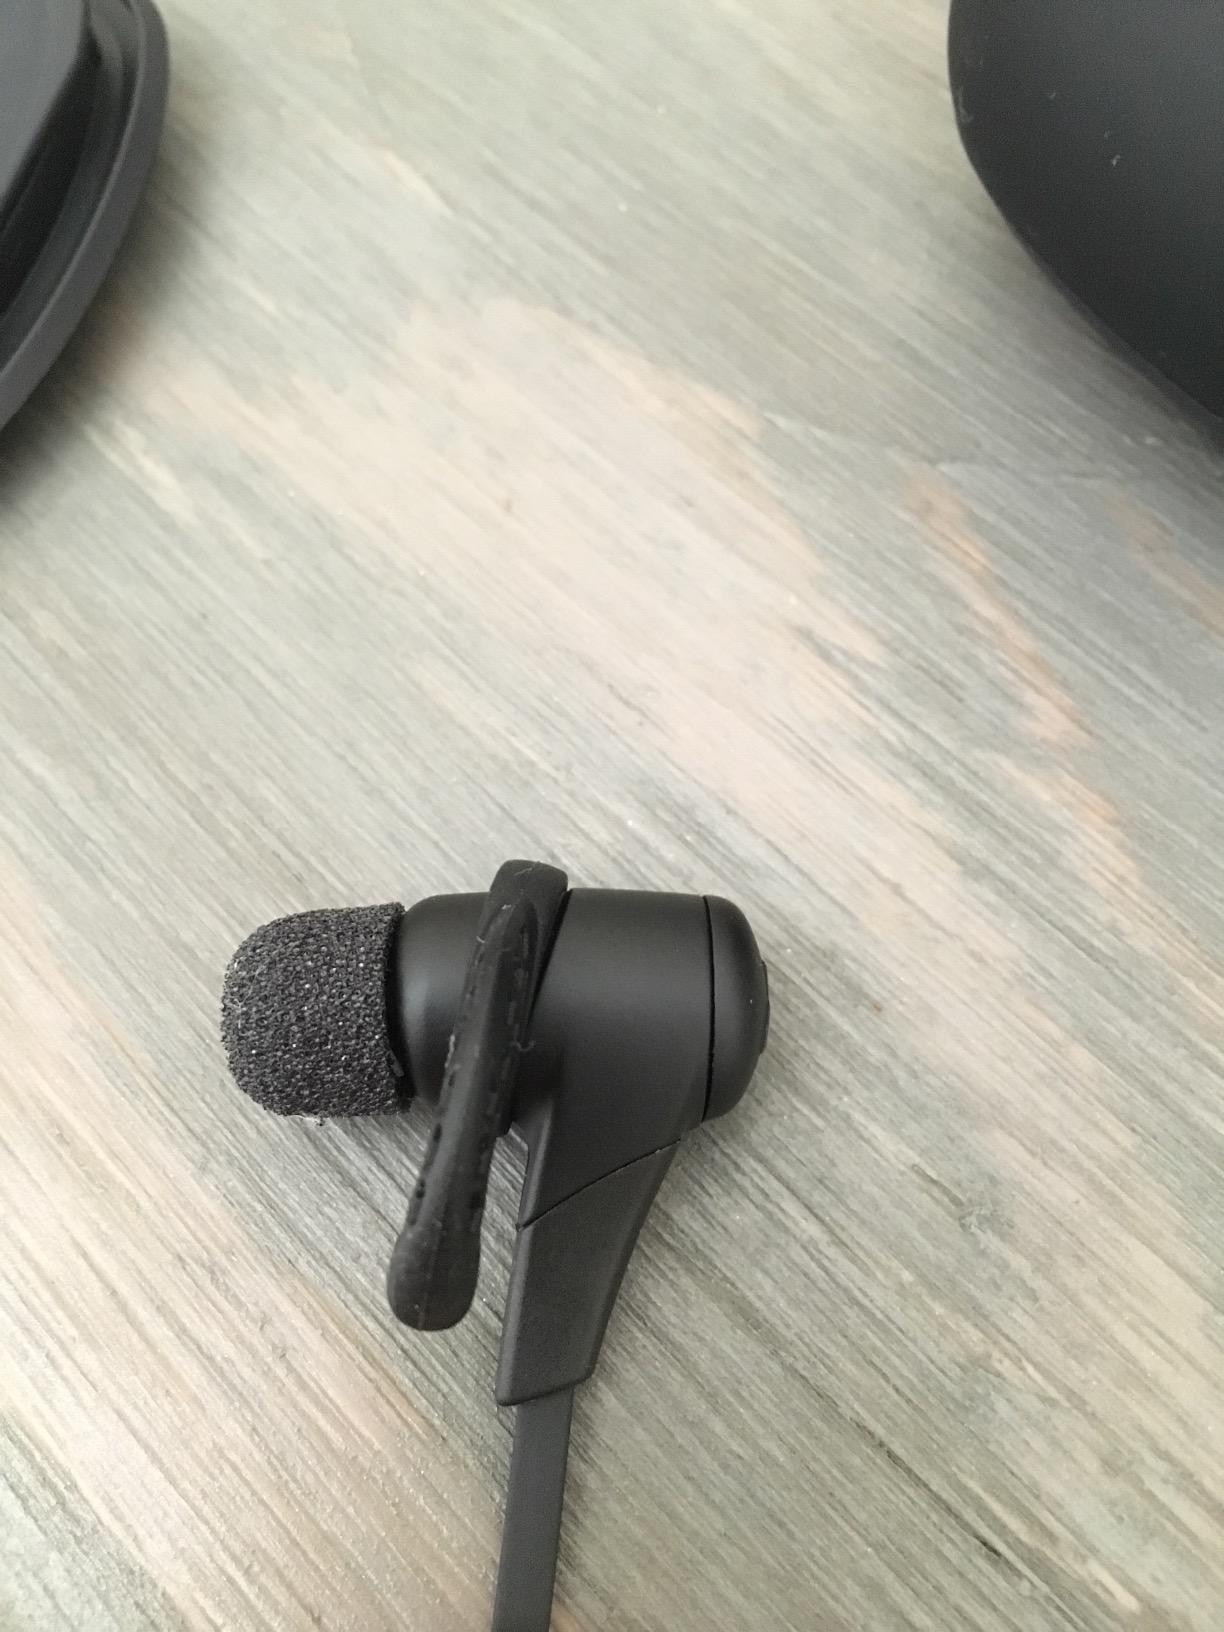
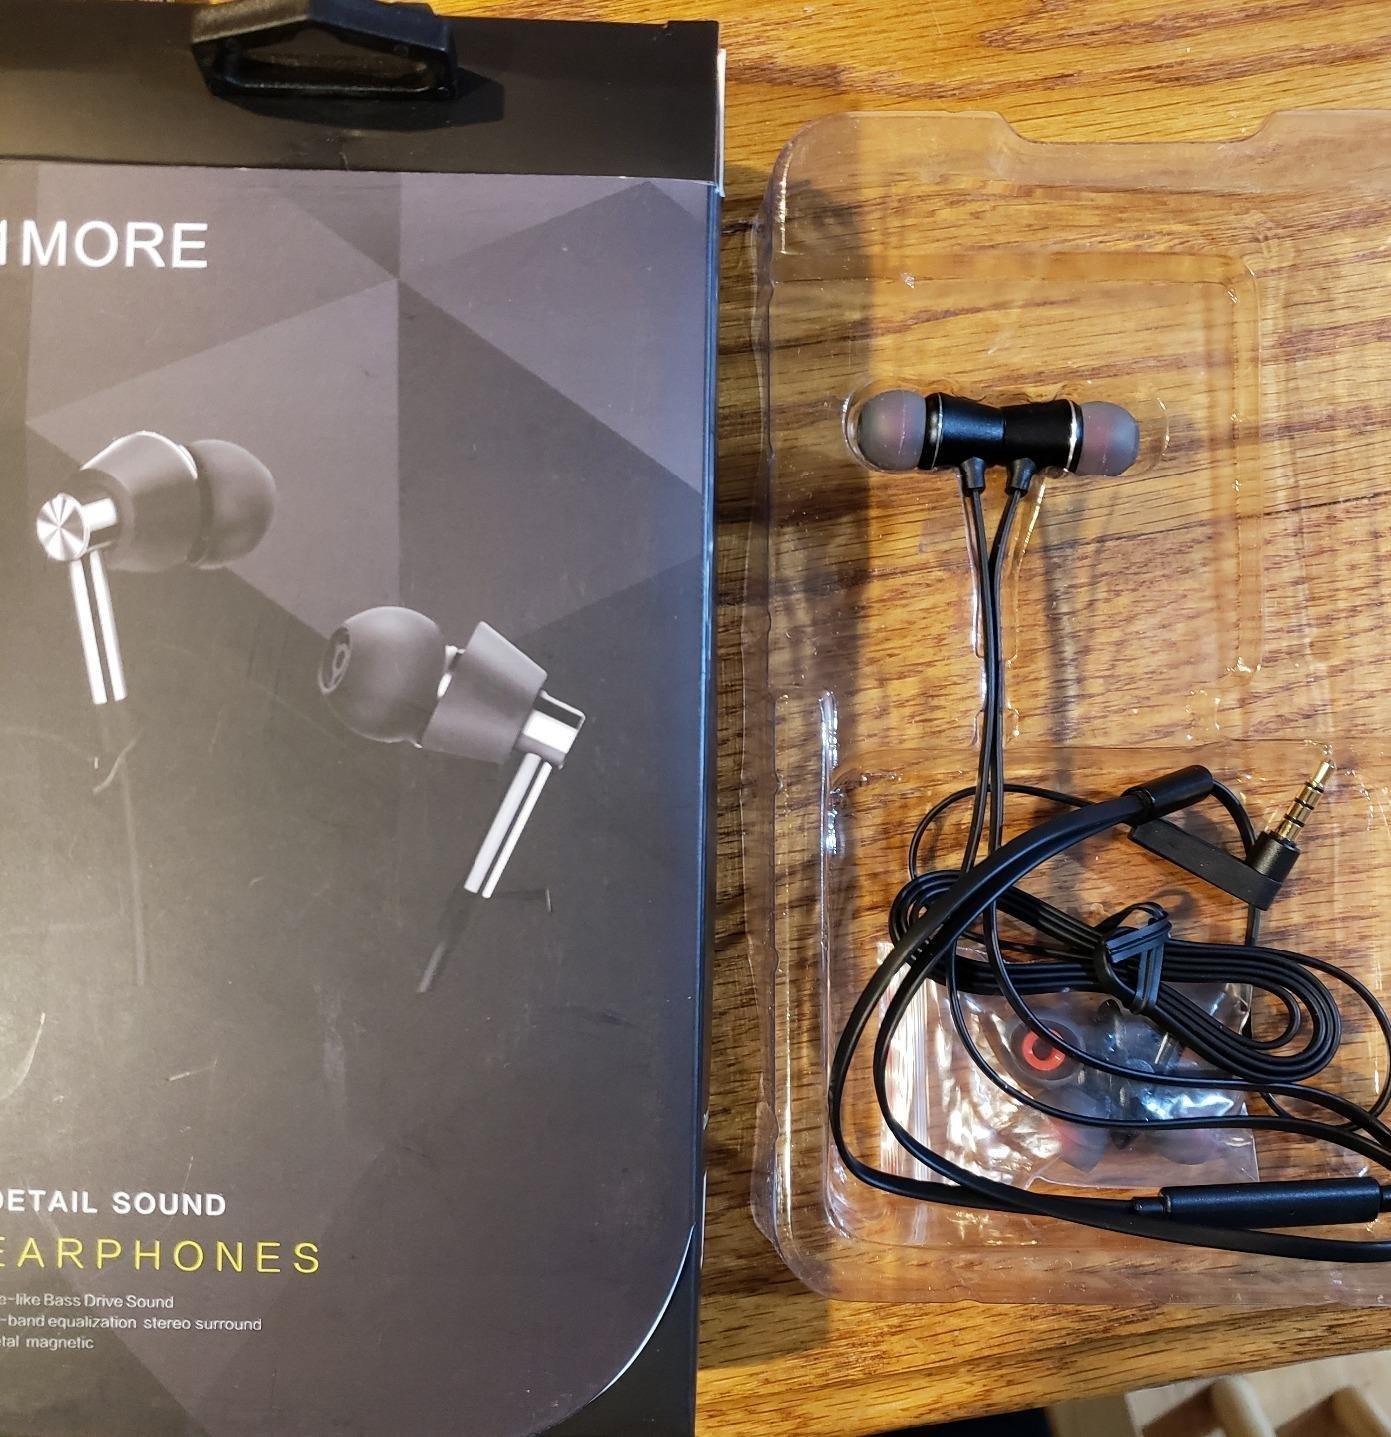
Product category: headphones
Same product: no